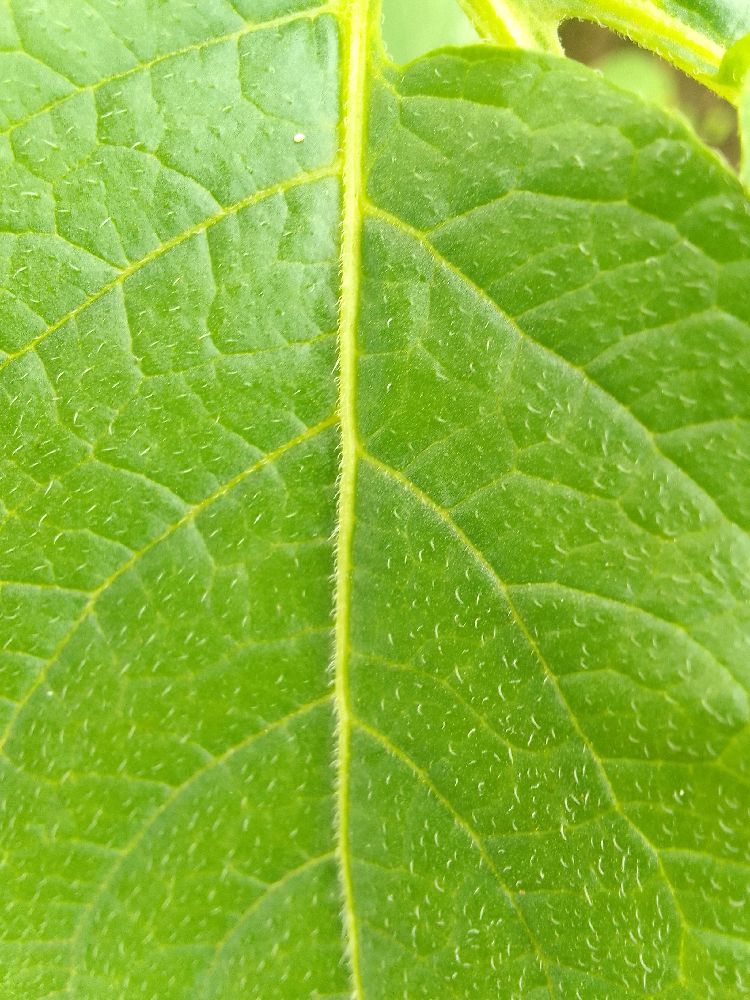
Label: Healthy